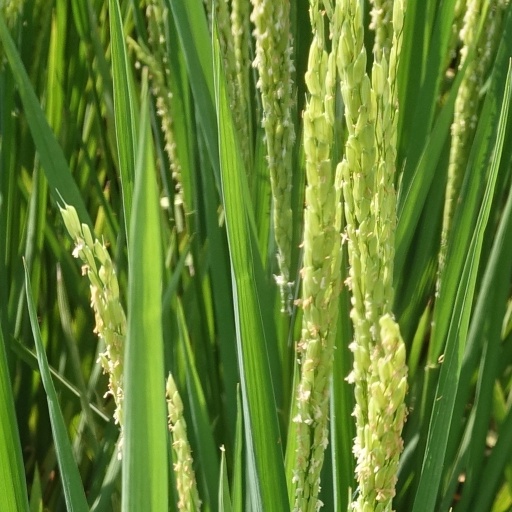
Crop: rice